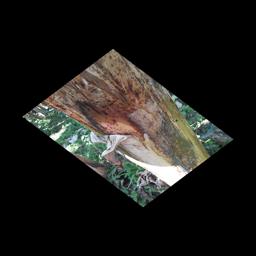
Label: PSEUDOSTEM WEEVIL